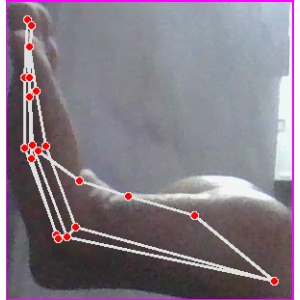
अक्षर: स